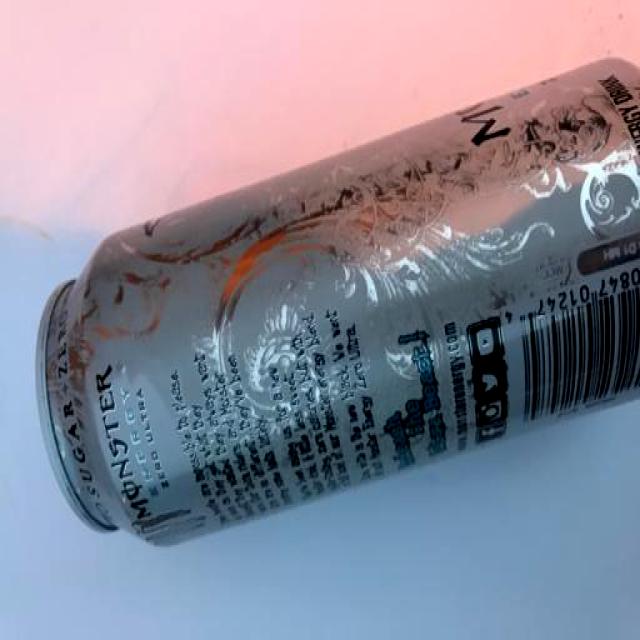
Label: Metal